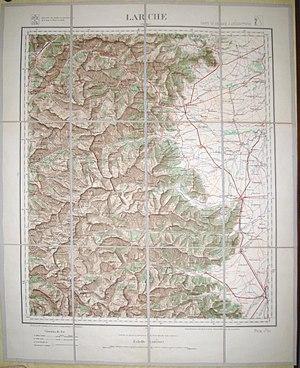
Réduction d'une carte d'État-Major en couleur
La carte d'état-major est une carte générale de la France réalisée, dans sa première version, au XIXᵉ siècle.